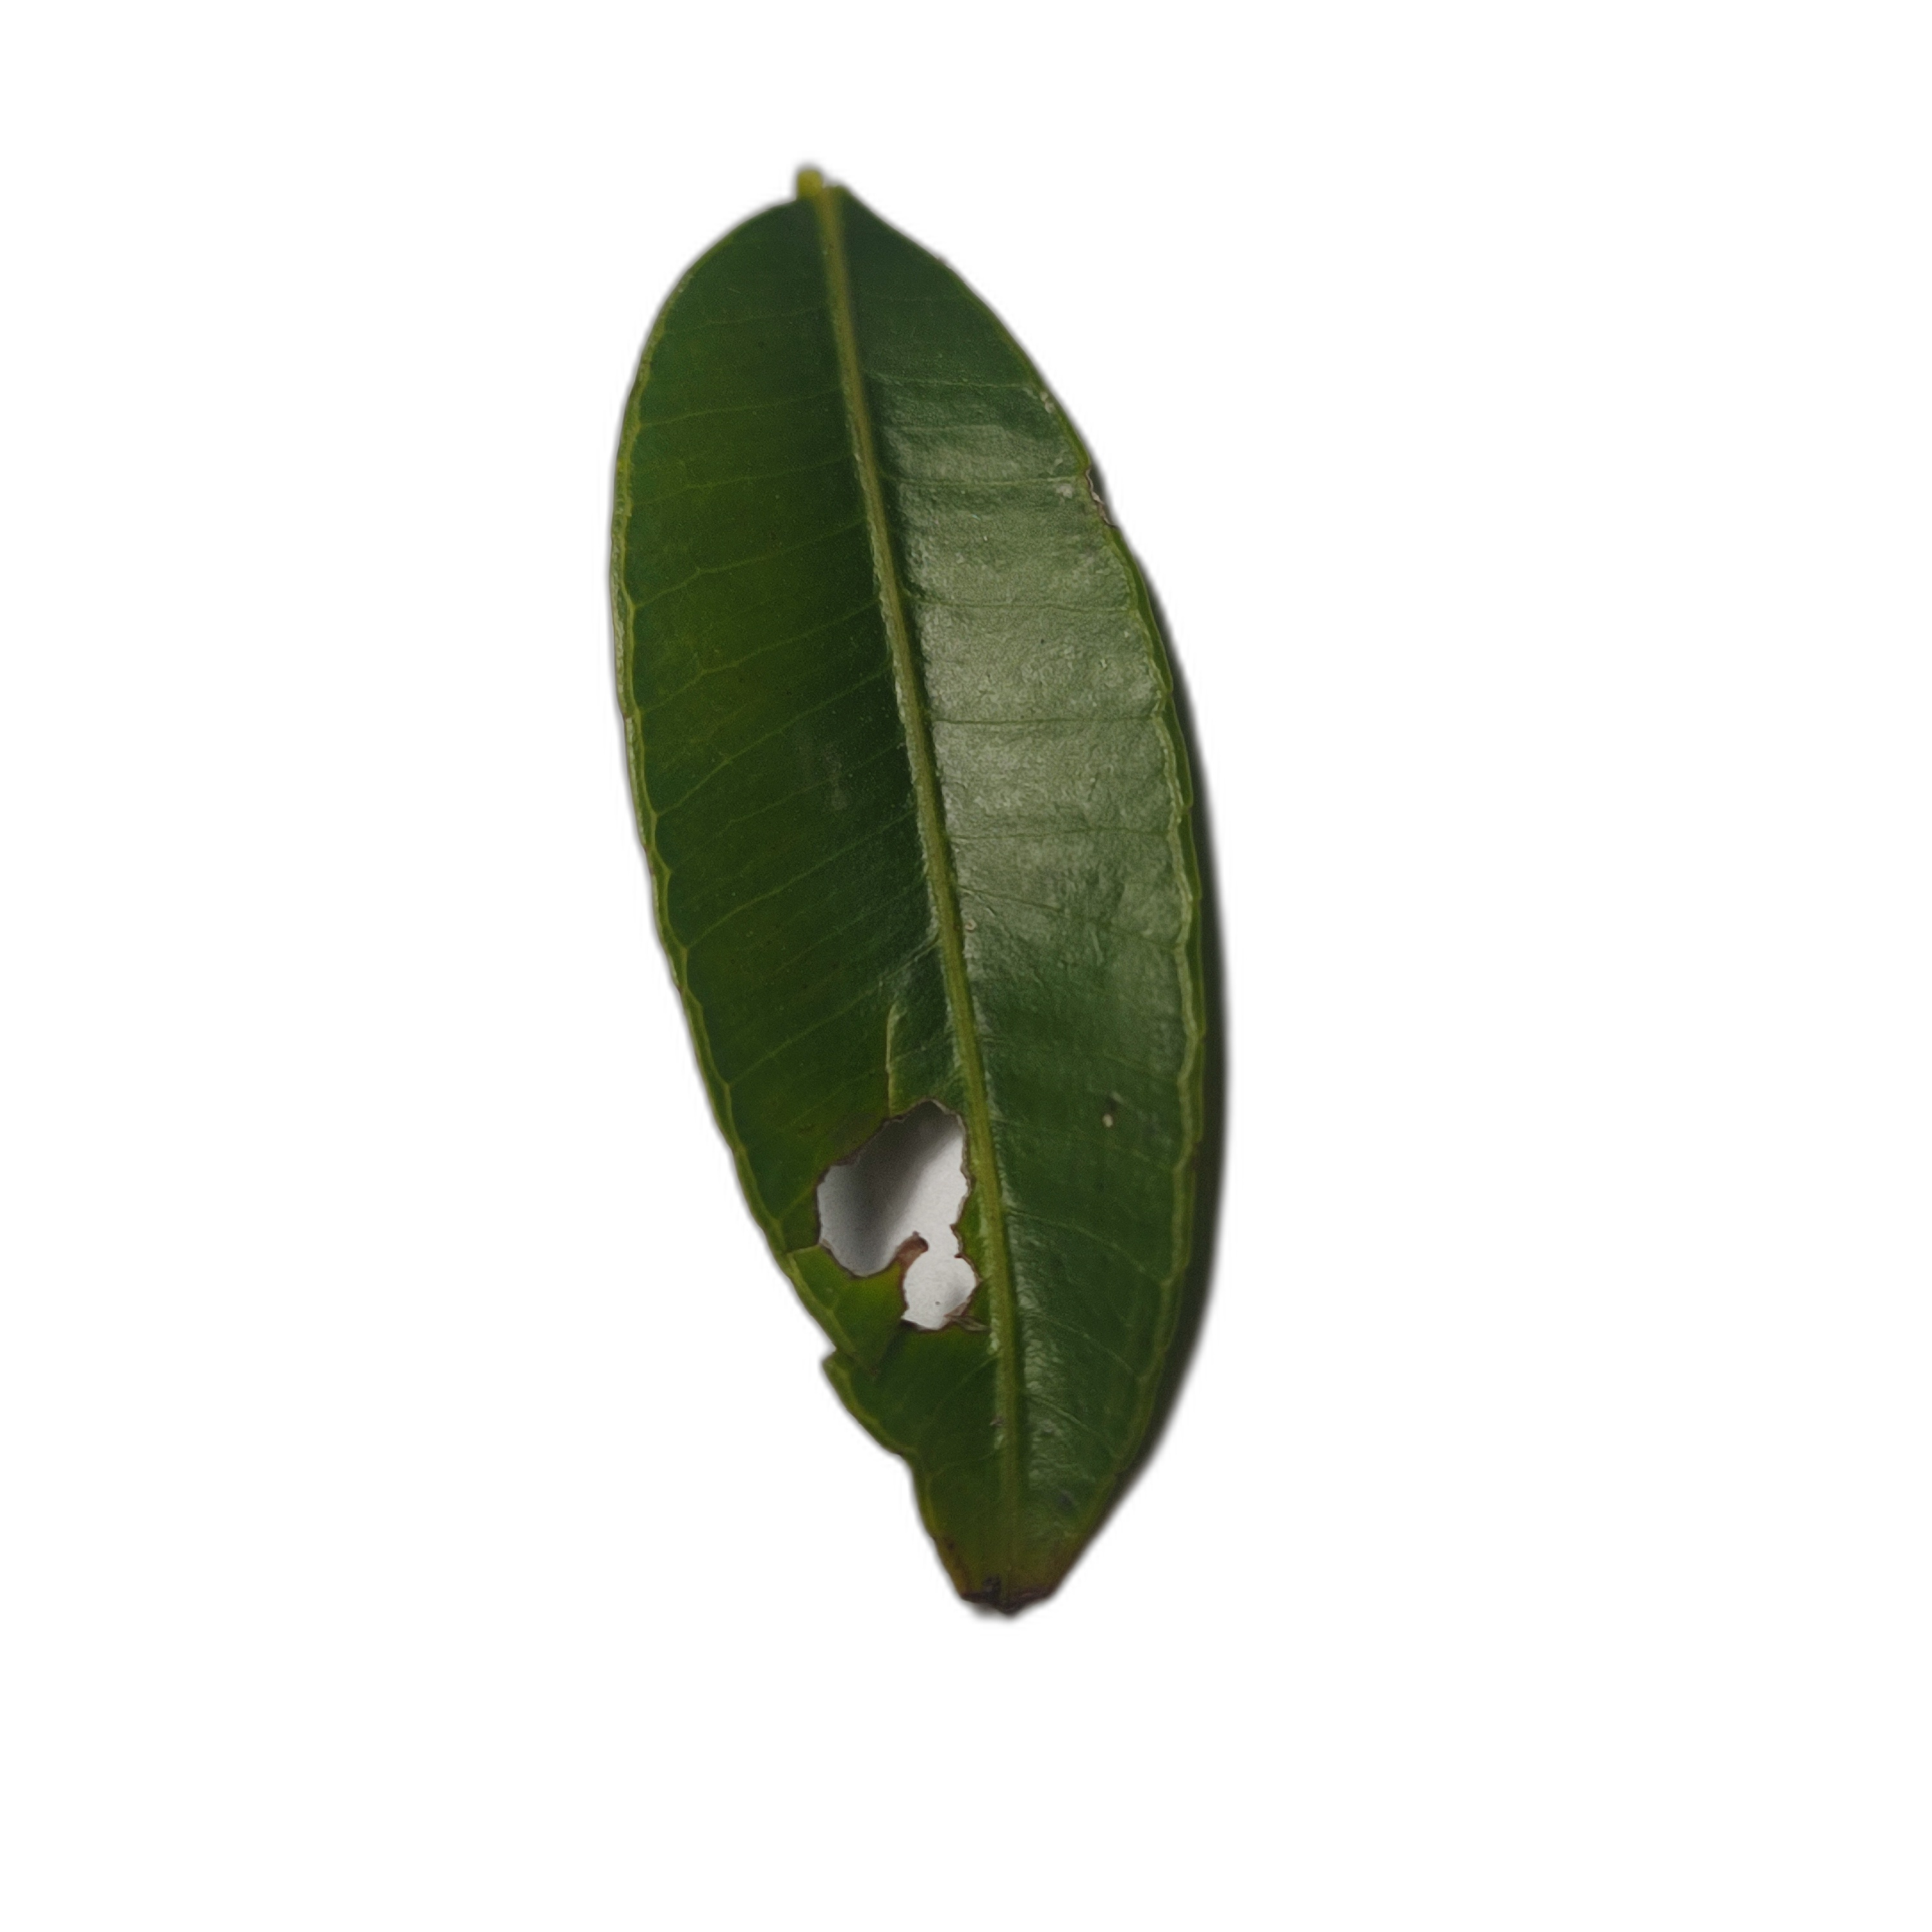
Label: not_healthy